Dreikönigskirche, Dresden

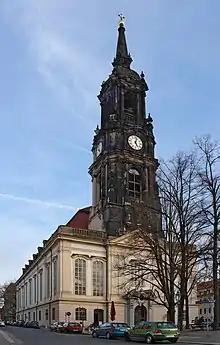
Dreikönigskirche seen from

The Dreikönigskirche (Three Kings' Church) is a Lutheran church located in the Innere Neustadt of Dresden, Germany. It is the centre of a parish, and a community venue called Haus der Kirche. The church is a .